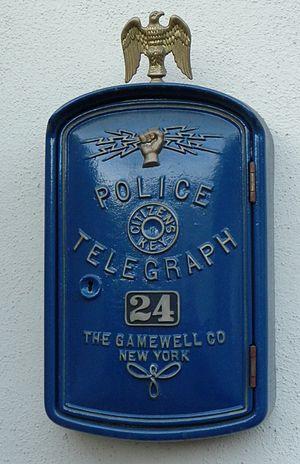
L'électricité existe depuis les débuts de l'univers qui est composé, selon des principes physiques, de « matière ». Son histoire vue par les hommes remonte aux débuts de l'humanité, car l'électricité est partout présente, très discrète la majorité du temps. Elle se manifeste parfois de manière très spectaculaire et brutale : par exemple sous forme d'éclairs associés au tonnerre et à des destructions.